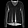
Label: Pullover